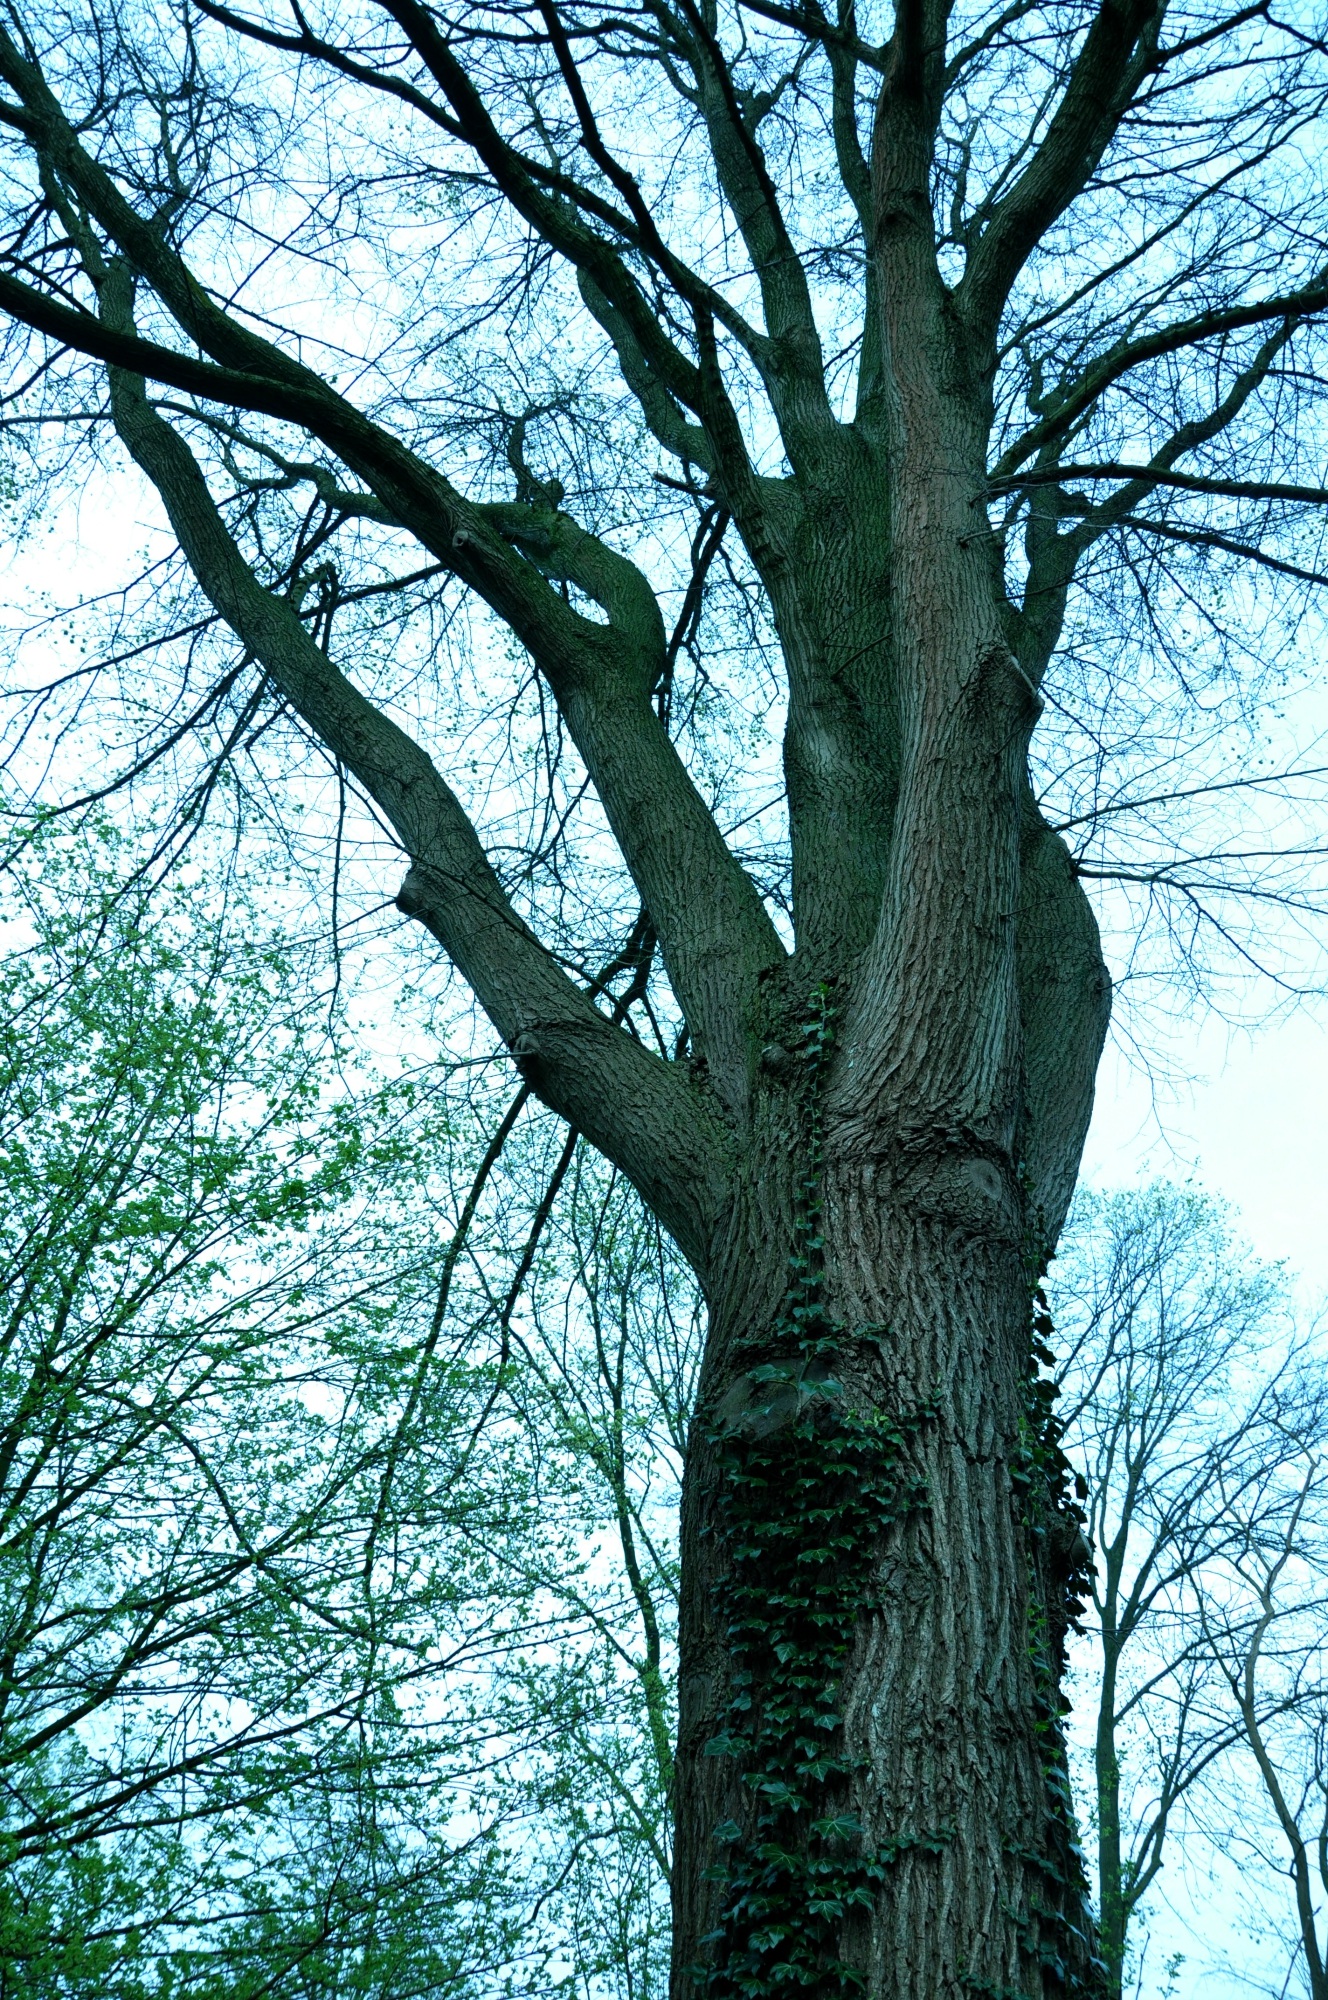
tree, nature, forest, branch, silhouette, growth, plant, sky, wood, sunlight, leaf, flower, trunk, bark, spring, green, birch, botany, blue, season, netherlands, deciduous, grove, woodland, flowering plant, amstelpark, amsterdam buitenveldert, plant stem, woody plant, land plant